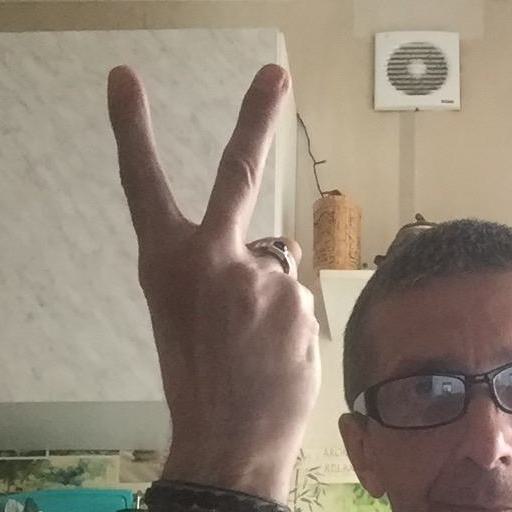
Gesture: peace_inverted